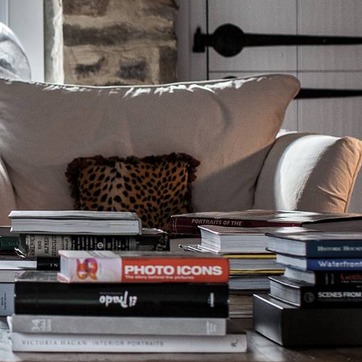
Material: fabric